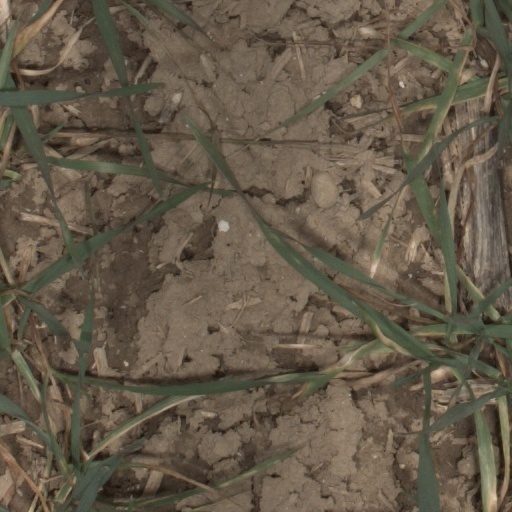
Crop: wheat